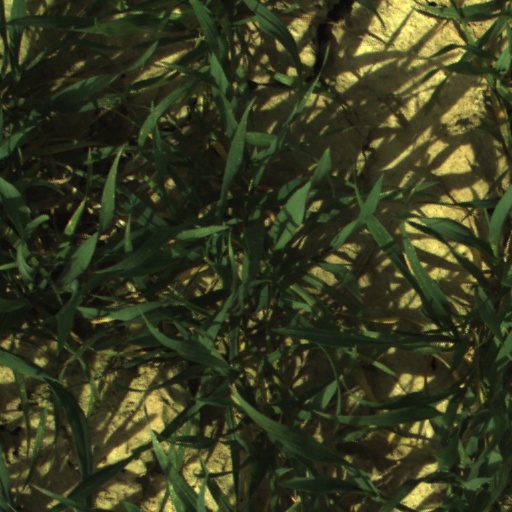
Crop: wheat